Zeralda Forest

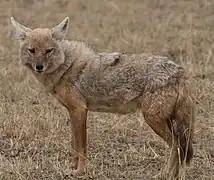
African wolf

The forest is subject to the provisions outlined in Decree 84-45 of February 18, 1984, as amended by Decree 07-09 of January 11, 2007.